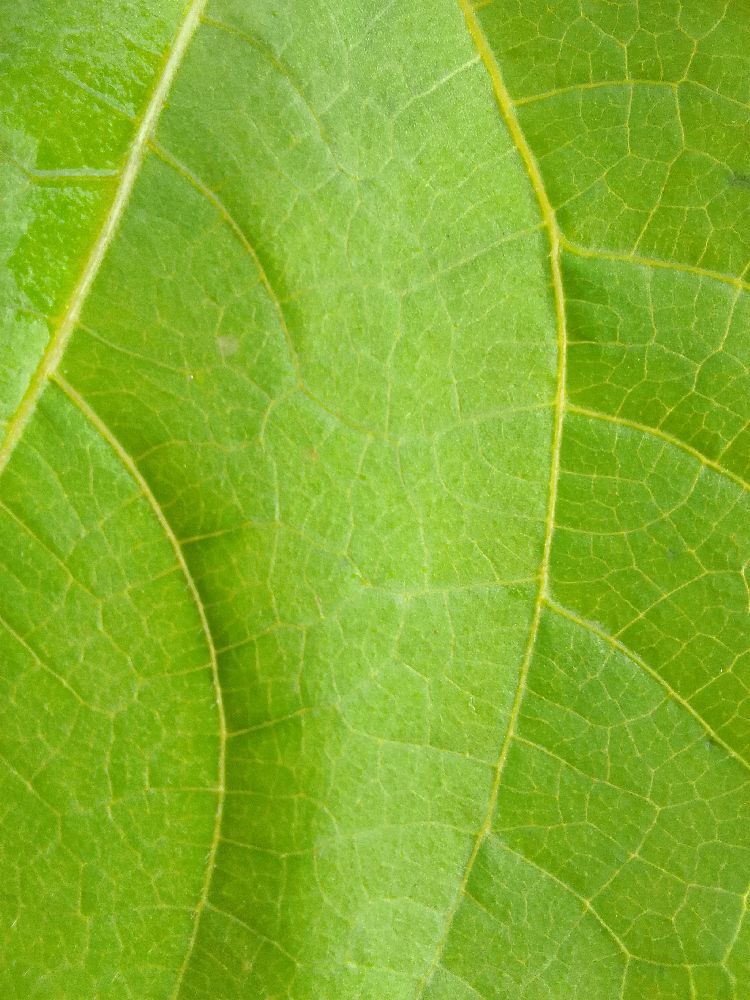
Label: healthy